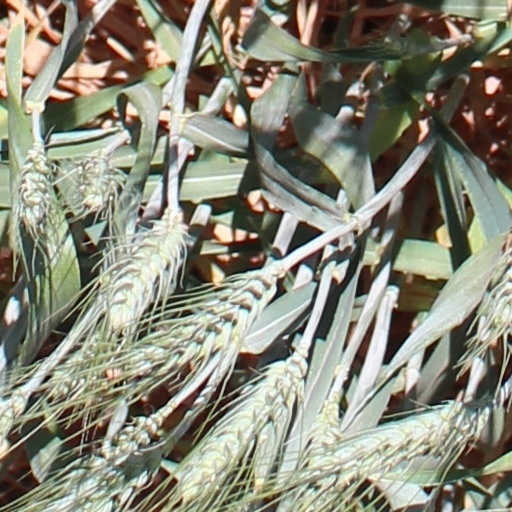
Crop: wheat